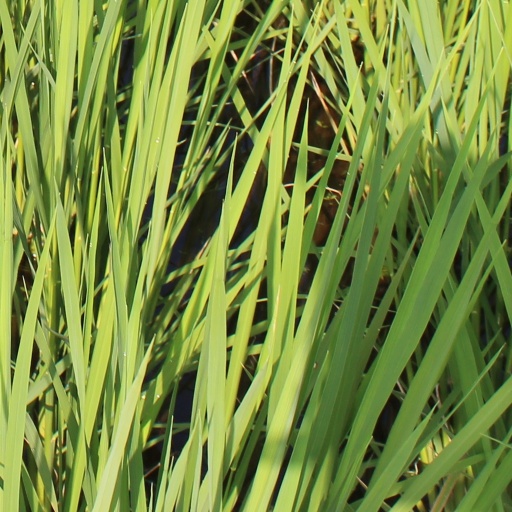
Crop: rice